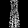
Label: Dress